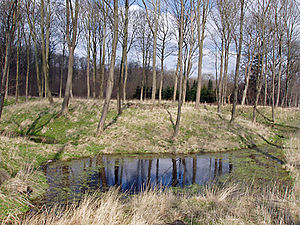
Bjørnkær Voldsted
Den indre voldgrav ved Bjørnkær
Bjørnkær Voldsted (Gosmer Sogn, Hads Herred, Århus Amt, Denmark) Den indre voldgrav. image by me user:Nico-dk /Nils Jepsen
Bjørnkær er et middelalderligt voldsted, der ligger i Vandmose Skov ca. 2 km vest for Hov og ca. 8 km sydøst for Odder. Bjørnkær er et af de største og bedst bevarede østjyske voldsteder. Voldstedet er i dag dækket af løvtræer, men takket være et stort plejearbejde og afgræsning med får, er det nemt at se hvor voldene oprindelig har været.